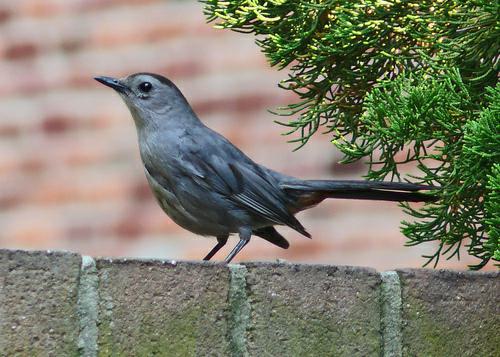
A photo of a gray catbird